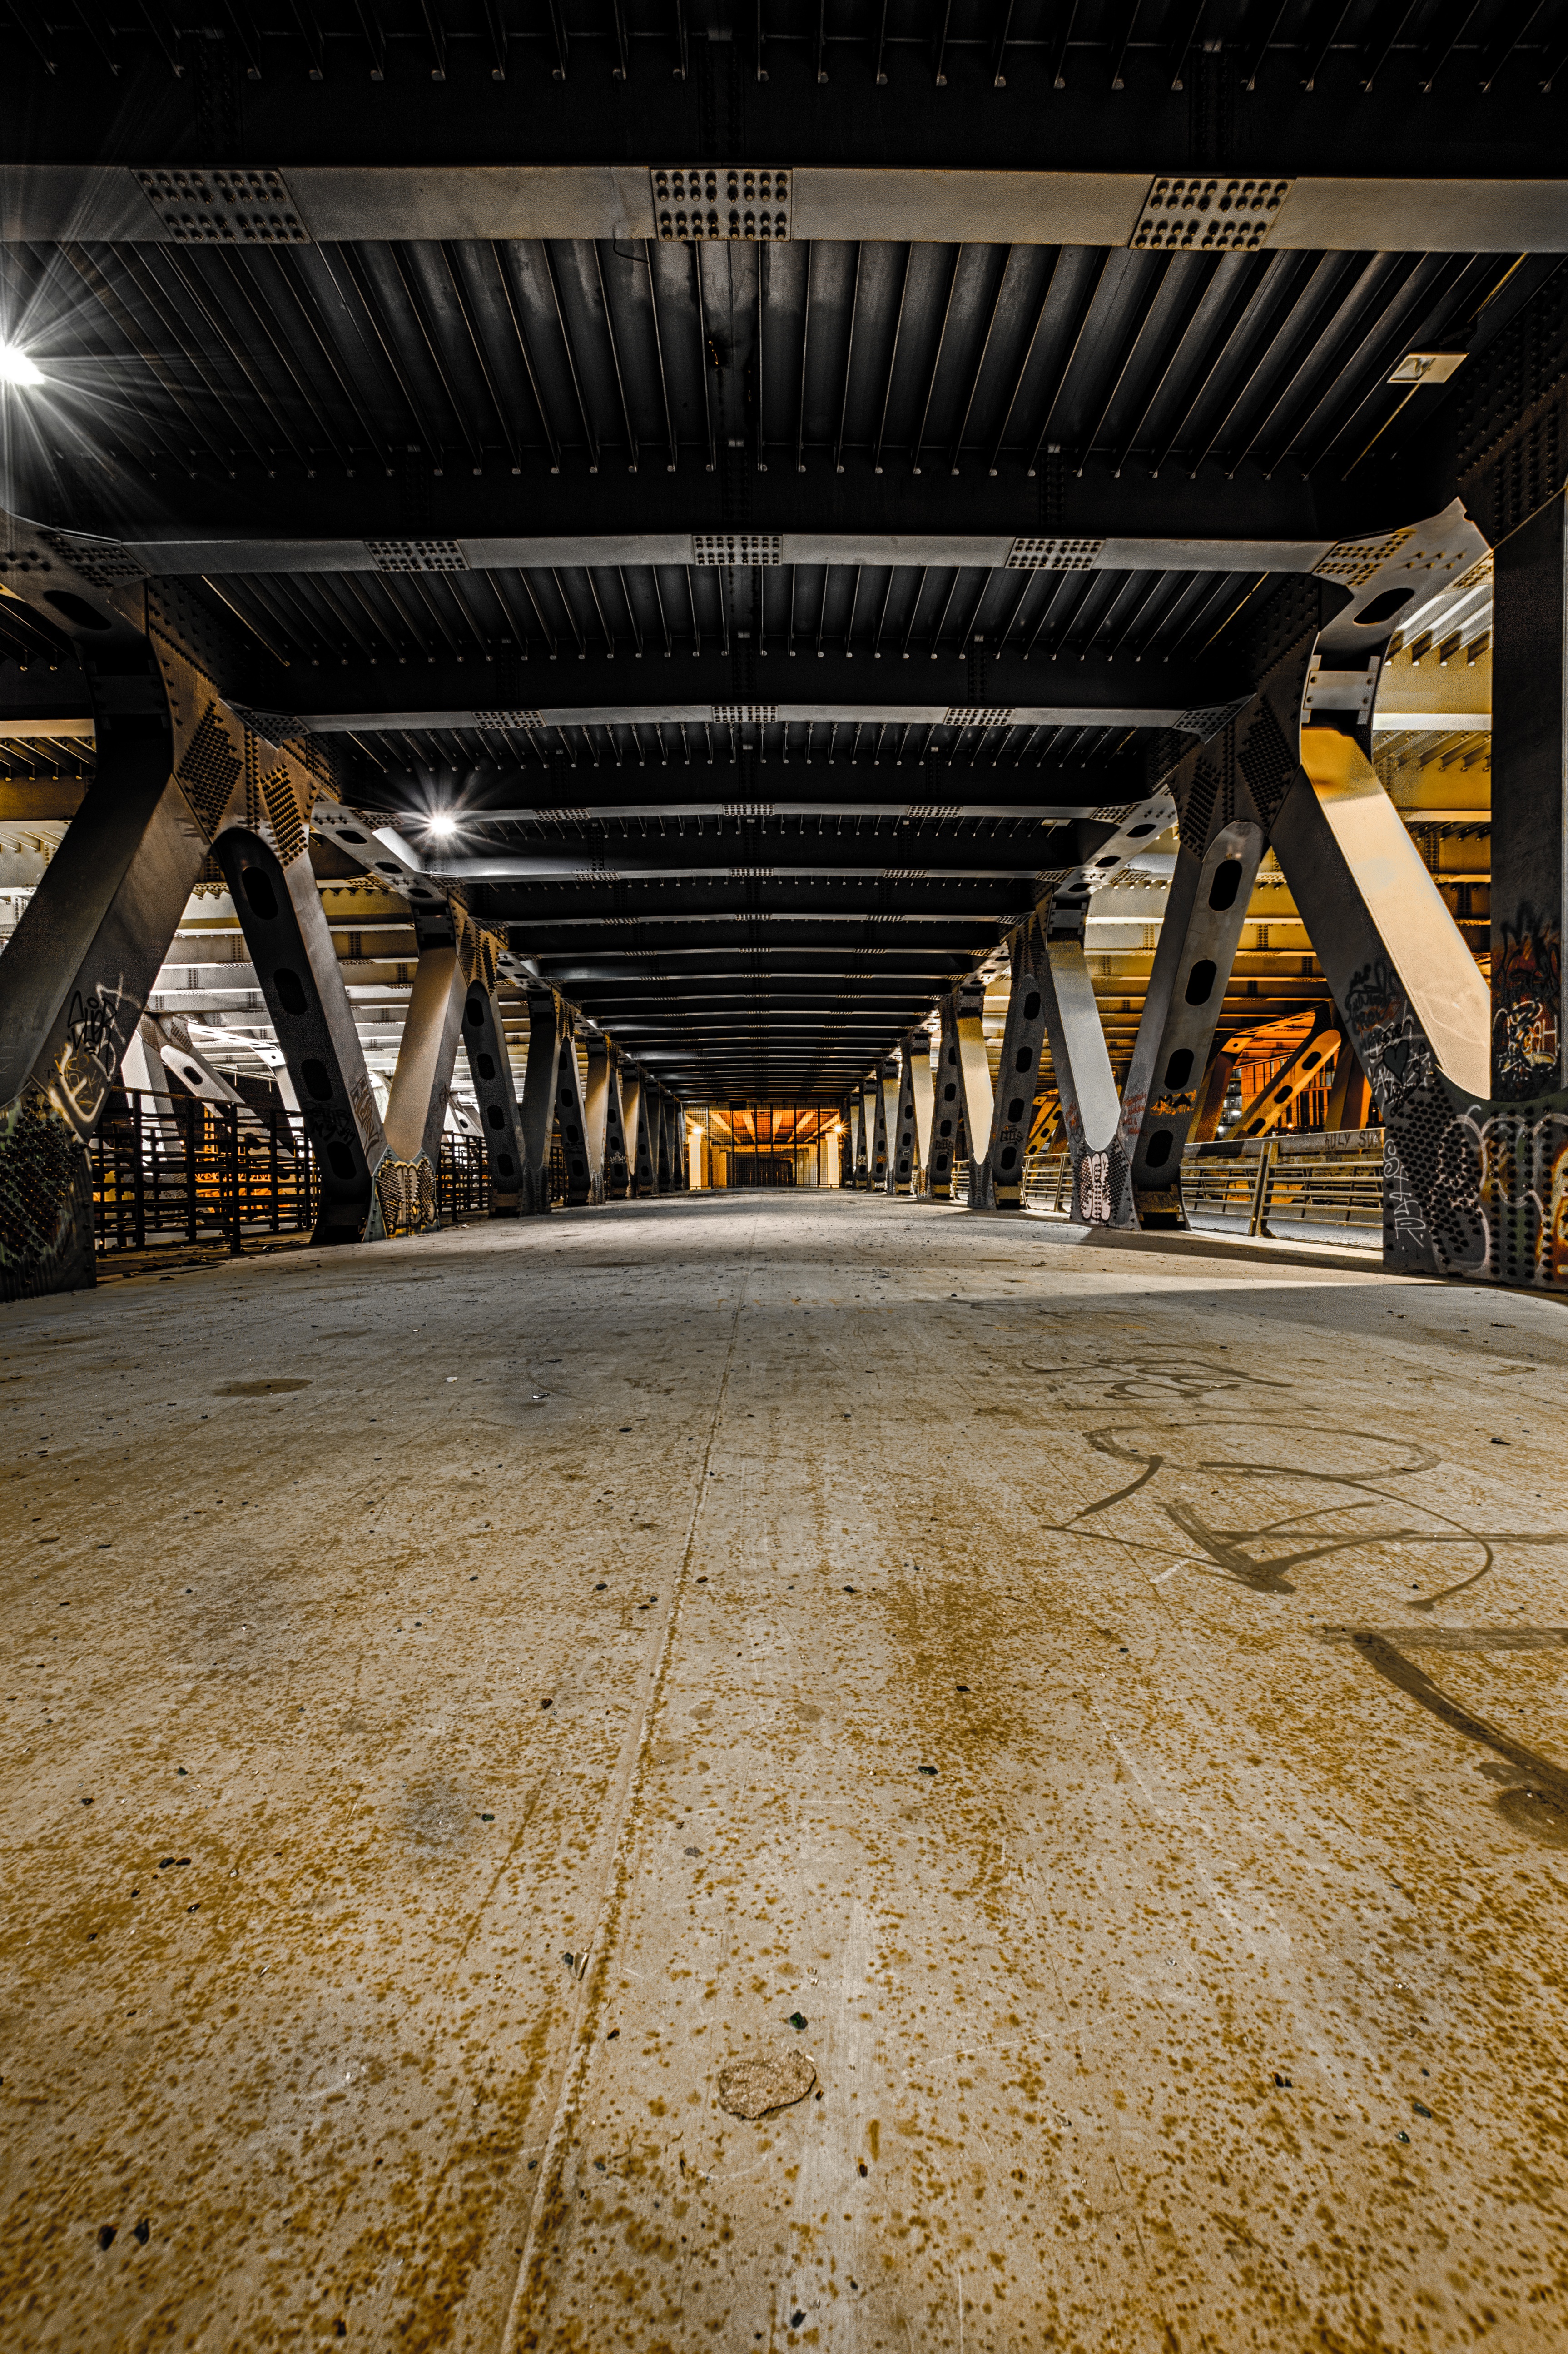
structure, wood, transport, industry, infrastructure, urban area